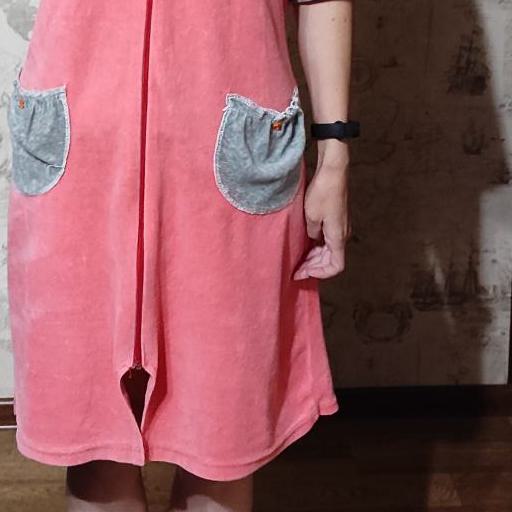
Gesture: no_gesture